Georgslied

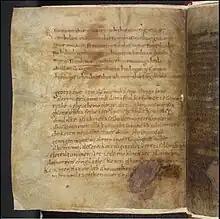
Georgslied

The Georgslied ("Song of St. George") is a set of poems and hymns to Saint George in Old High German.